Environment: real
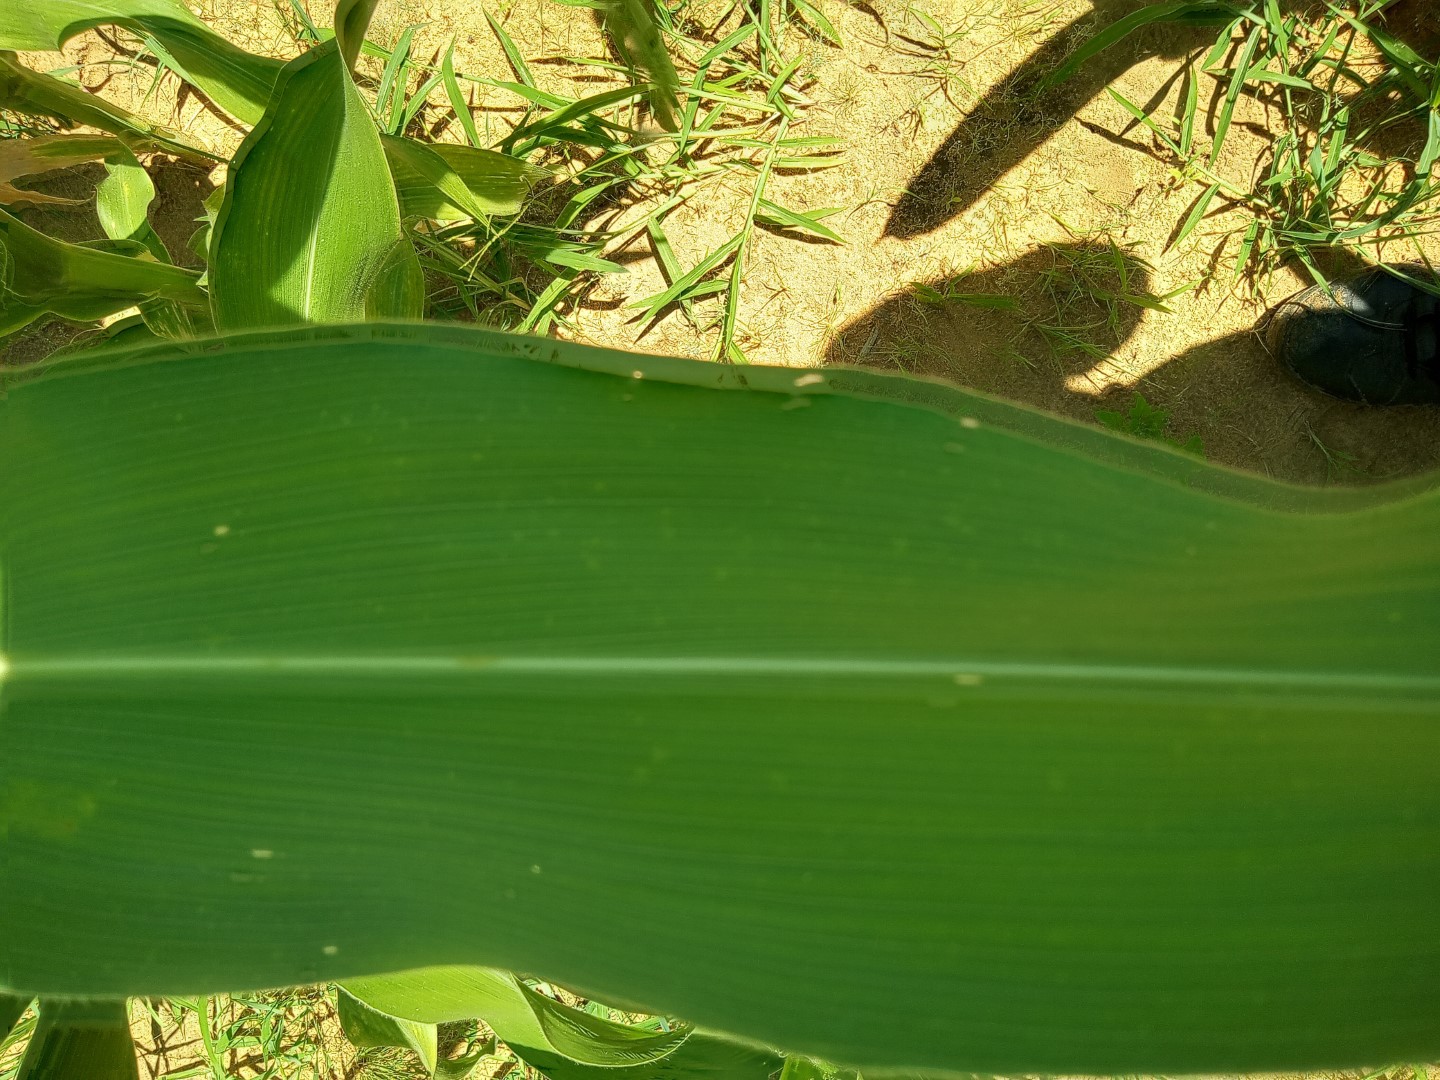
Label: healthy